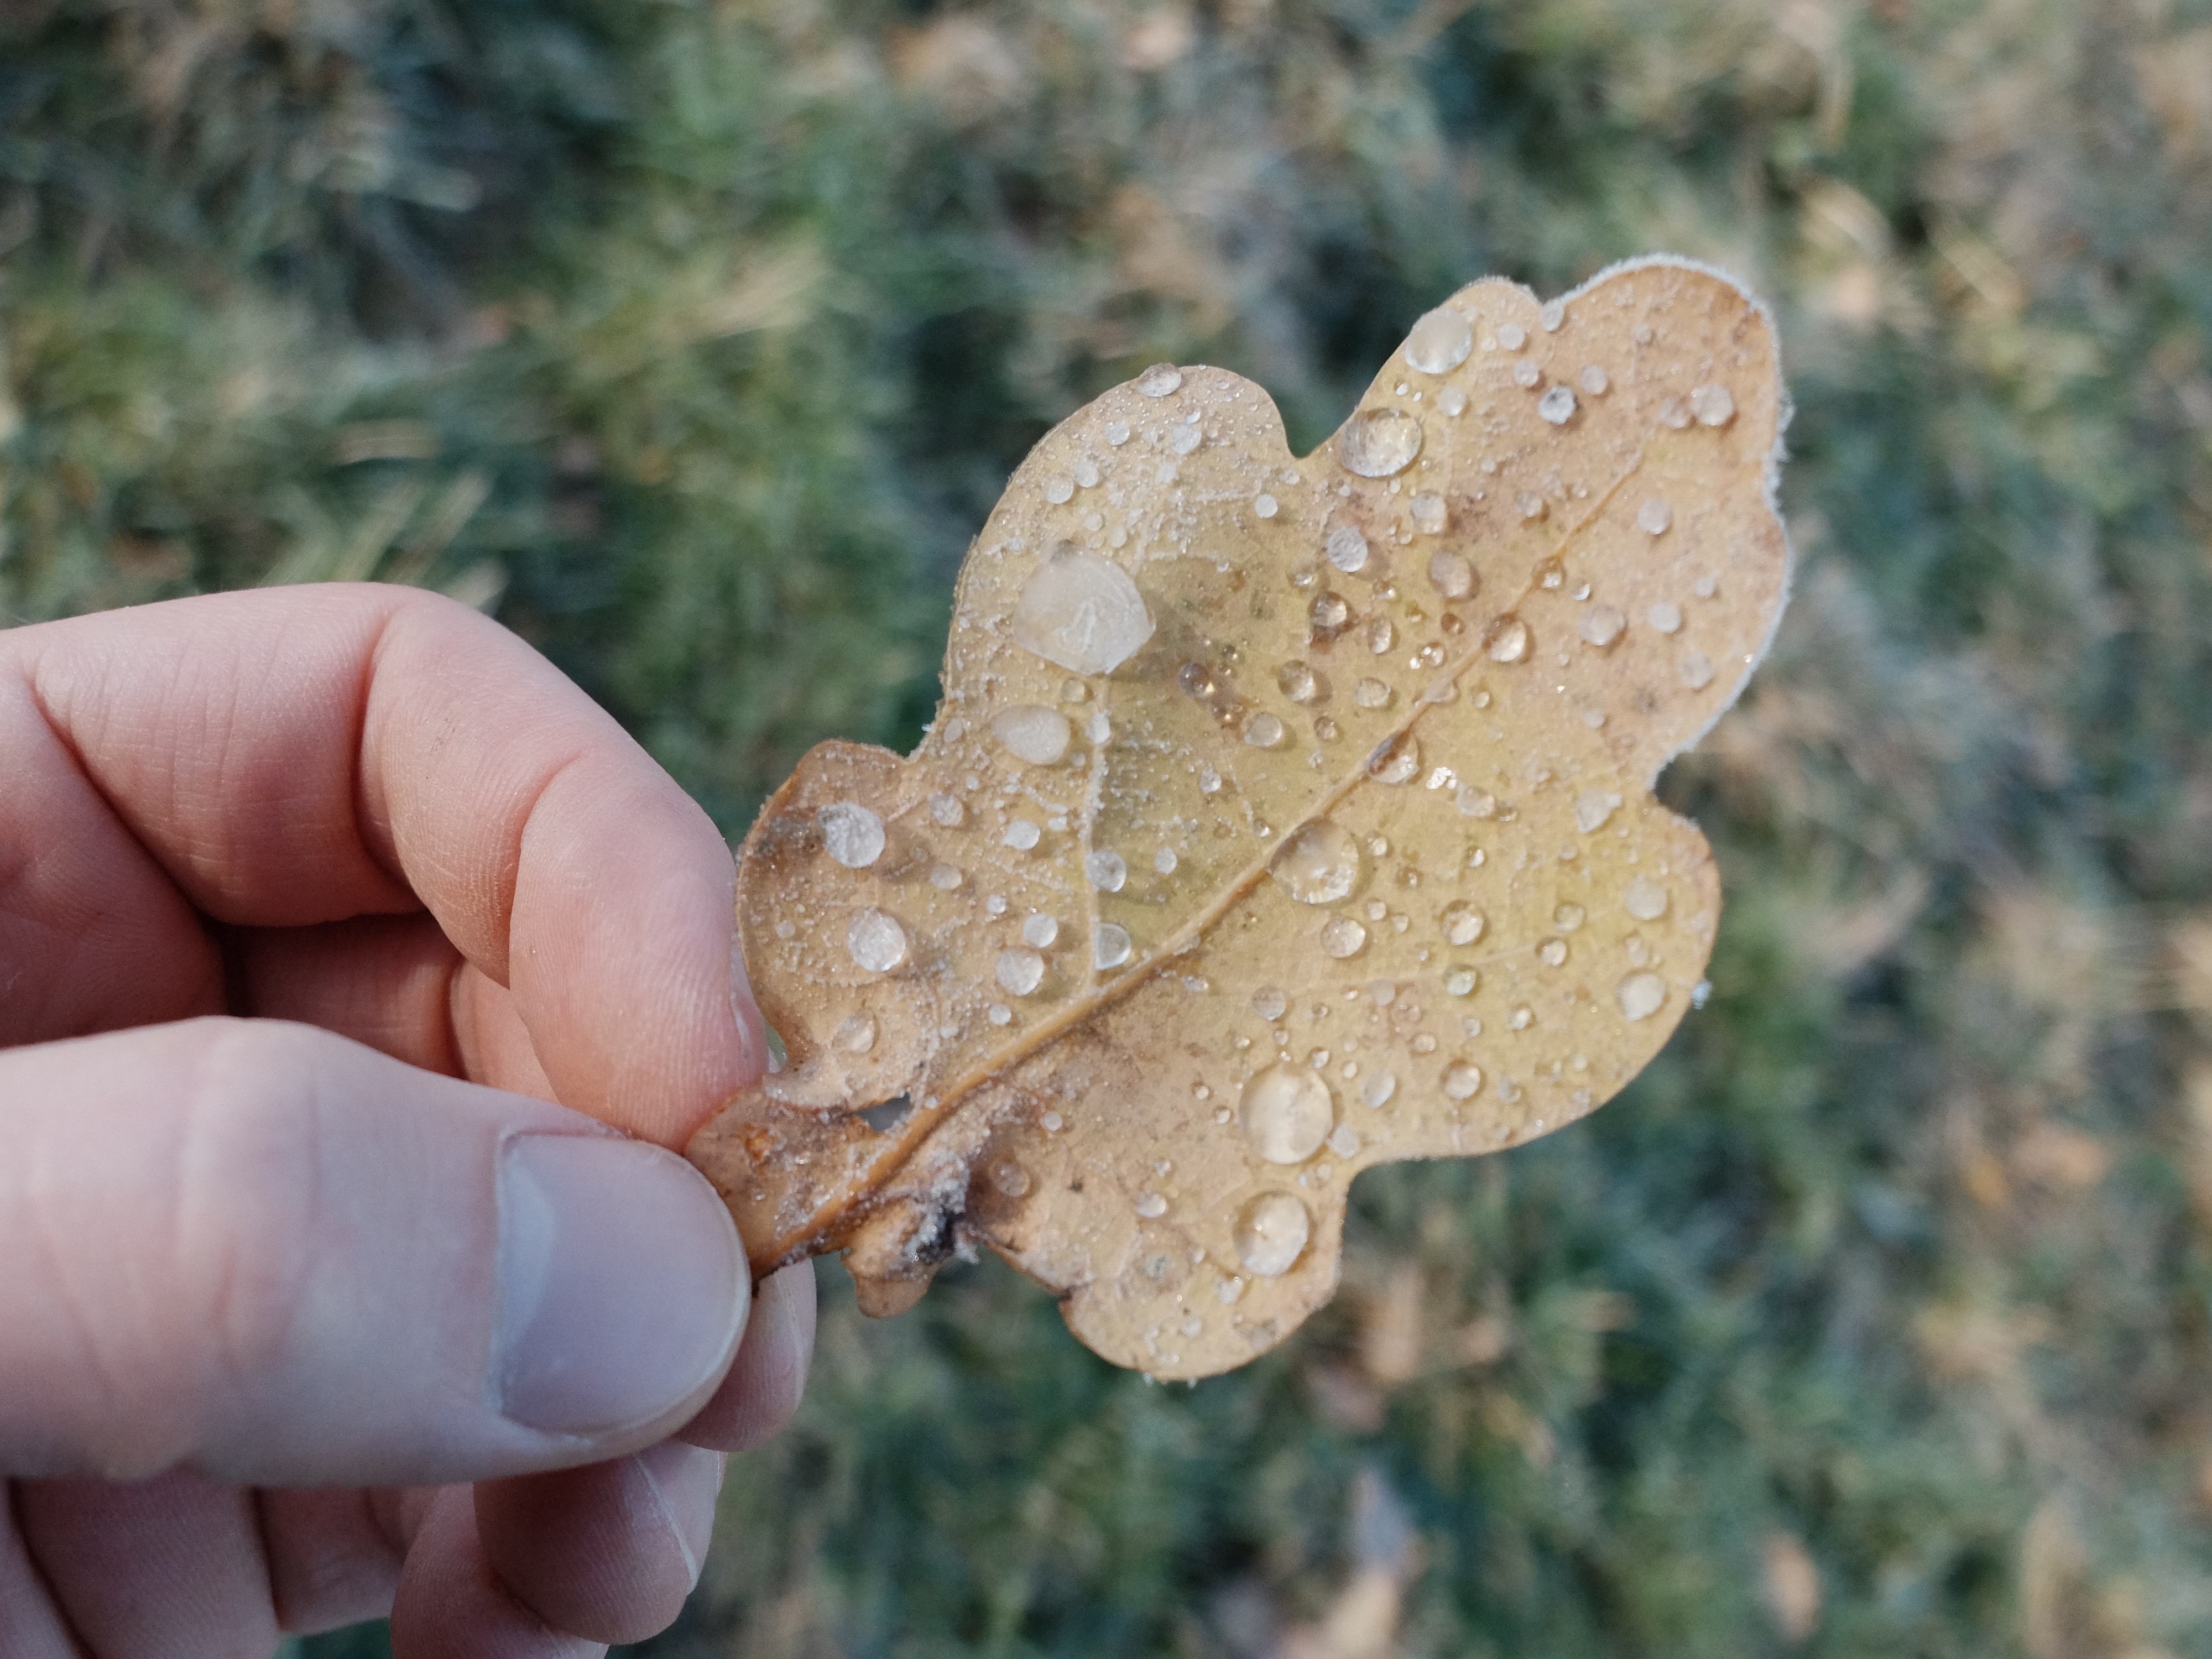
hand, tree, rock, leaf, flower, insect, soil, flora, fauna, invertebrate, macro photography, moths and butterflies